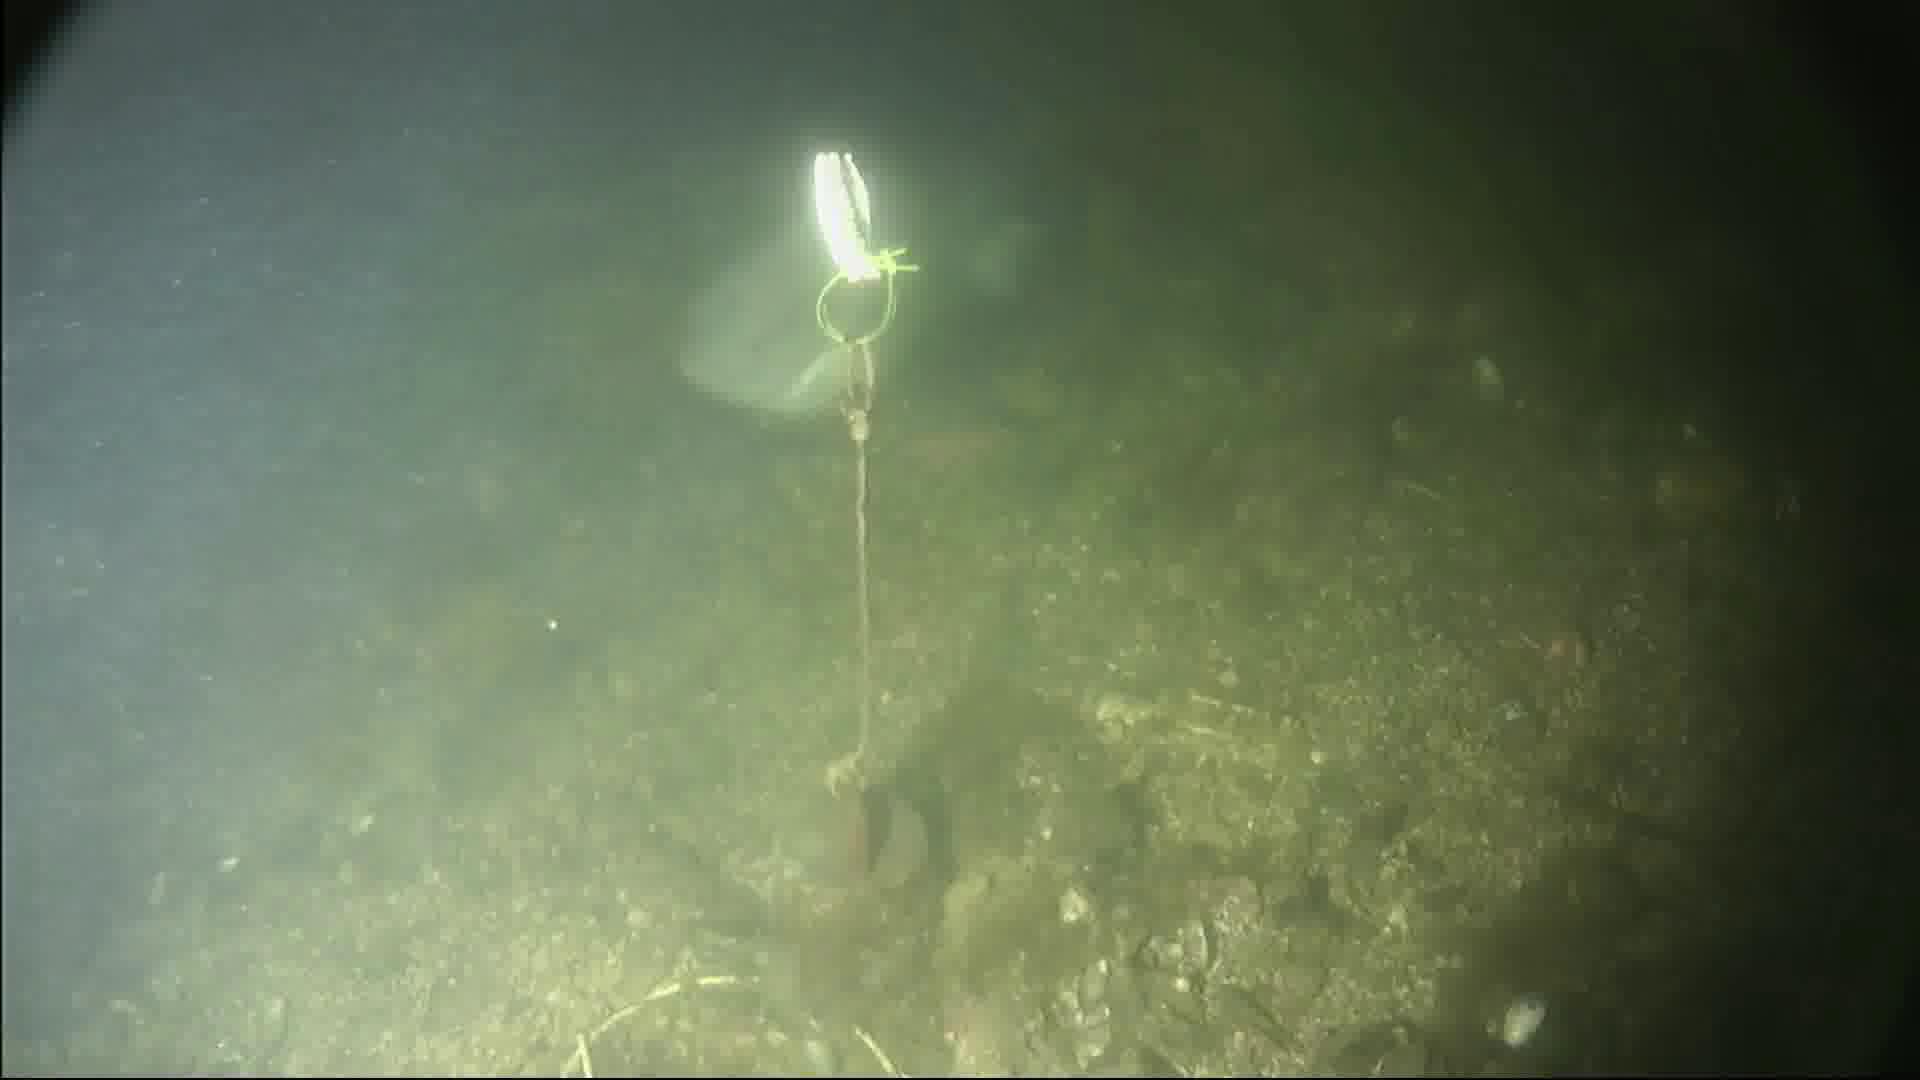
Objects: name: fish